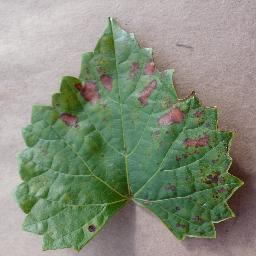
Label: Grape___Esca_(Black_Measles)